Místico

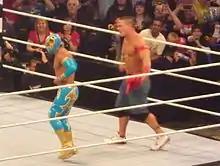
Sin Cara teaming with John Cena at the WWE "Raw" tapings on April 18, 2011, in London, England

On February 24, 2011, WWE held a press conference in Mexico City to introduce Urive under his new name, Sin Cara, which translates to "Faceless". On March 25, Sin Cara made his WWE debut at a Raw live event at Assembly Hall in Champaign, Illinois, defeating Primo in a singles match. On the April 4 episode of "Raw", Sin Cara debuted, saving Daniel Bryan from an attack by WWE United States Champion Sheamus, and establishing himself as a face. On that week's "SmackDown", Sin Cara similarly appeared, this time attacking Jack Swagger and cementing his face status. Sin Cara made his televised in-ring debut on April 11, defeating Primo. In the 2011 WWE draft, Sin Cara was drafted to SmackDown, making his first appearance as part of the roster on the April 29 episode with a win over Jack Swagger. Sin Cara then started a storyline feud with Chavo Guerrero, who began guest commentating his matches and, much to Sin Cara's dismay, even helped him win matches by interfering on his behalf. Sin Cara made his pay-per-view debut on May 22 at Over the Limit, defeating Chavo Guerrero. Sin Cara's undefeated streak came to an end on the July 1 episode of "SmackDown", when he was defeated by Christian.